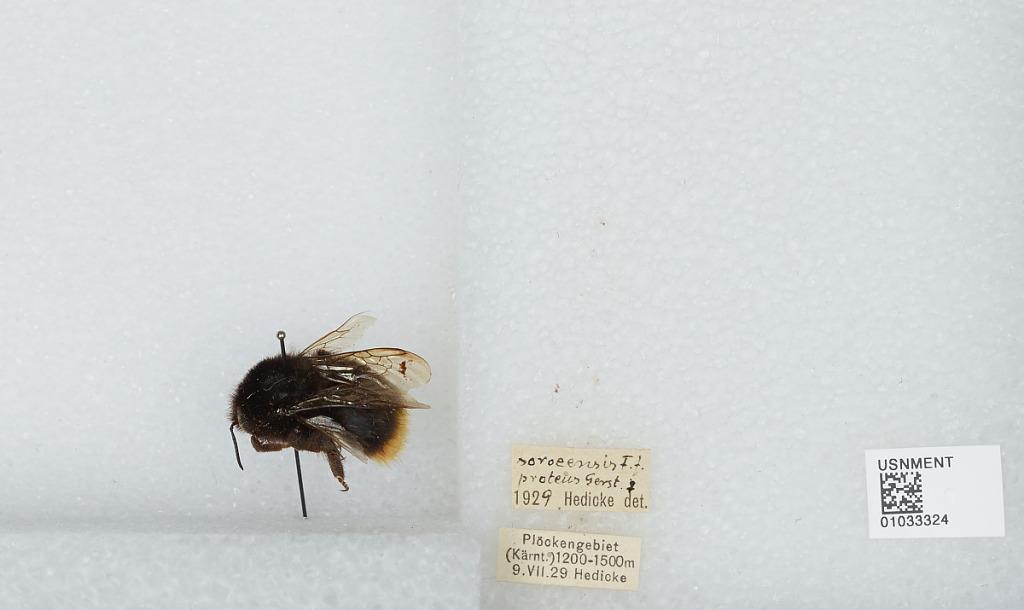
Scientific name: Bombus (Kallobombus) soroeensis (Fabricius)
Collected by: Hedicke
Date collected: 1929-7-9
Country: Austria
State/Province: Carinthia
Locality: Plöckengebiet
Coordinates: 46.6162, 12.952
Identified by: Hedicke